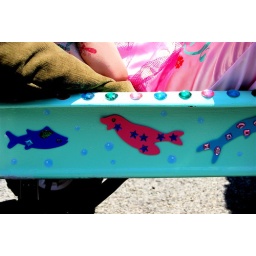
The birthday girl and her mom modified this little formerly red wagon all by themselves, I think it's glorious.